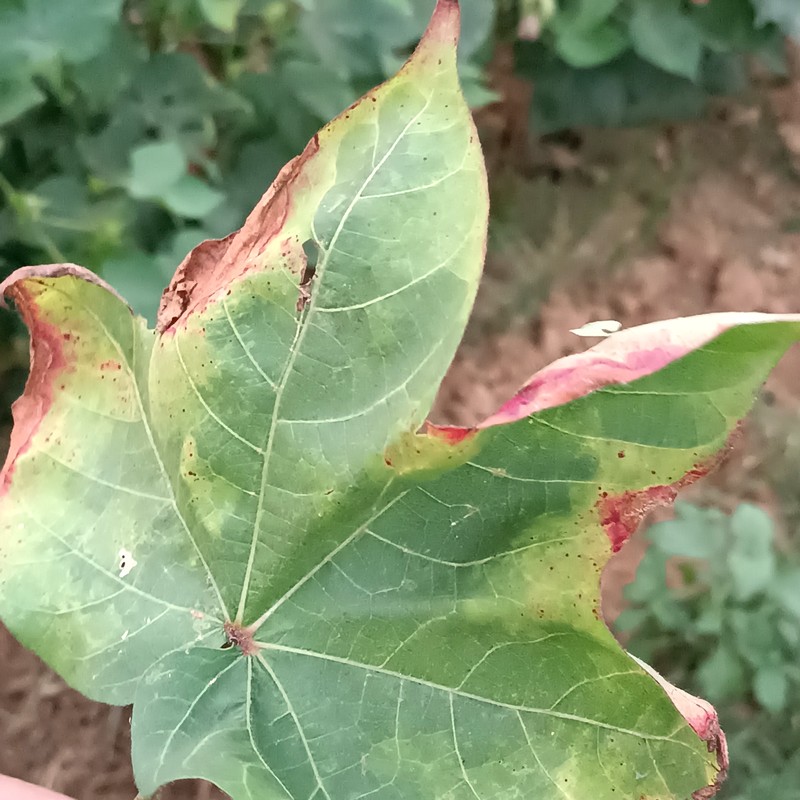
Label: Leaf Hopper Jassids